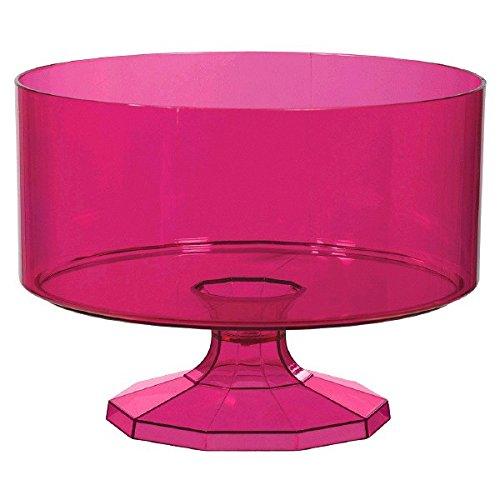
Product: Bright Pink Trifle Container, Medium, Party Favor
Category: Toys & Games | Party Supplies | Party Tableware | Cups
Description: Medium round transparent bright pink trifle container.
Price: $9.76
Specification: ProductDimensions:5.2x7.5x7.5inches|ItemWeight:4.8ounces|ShippingWeight:4.8ounces(Viewshippingratesandpolicies)|DomesticShipping:ItemcanbeshippedwithinU.S.|InternationalShipping:ThisitemcanbeshippedtoselectcountriesoutsideoftheU.S.LearnMore|ASIN:B015DGE8Z8|Itemmodelnumber:437842.103|Manufacturerrecommendedage:4-12years